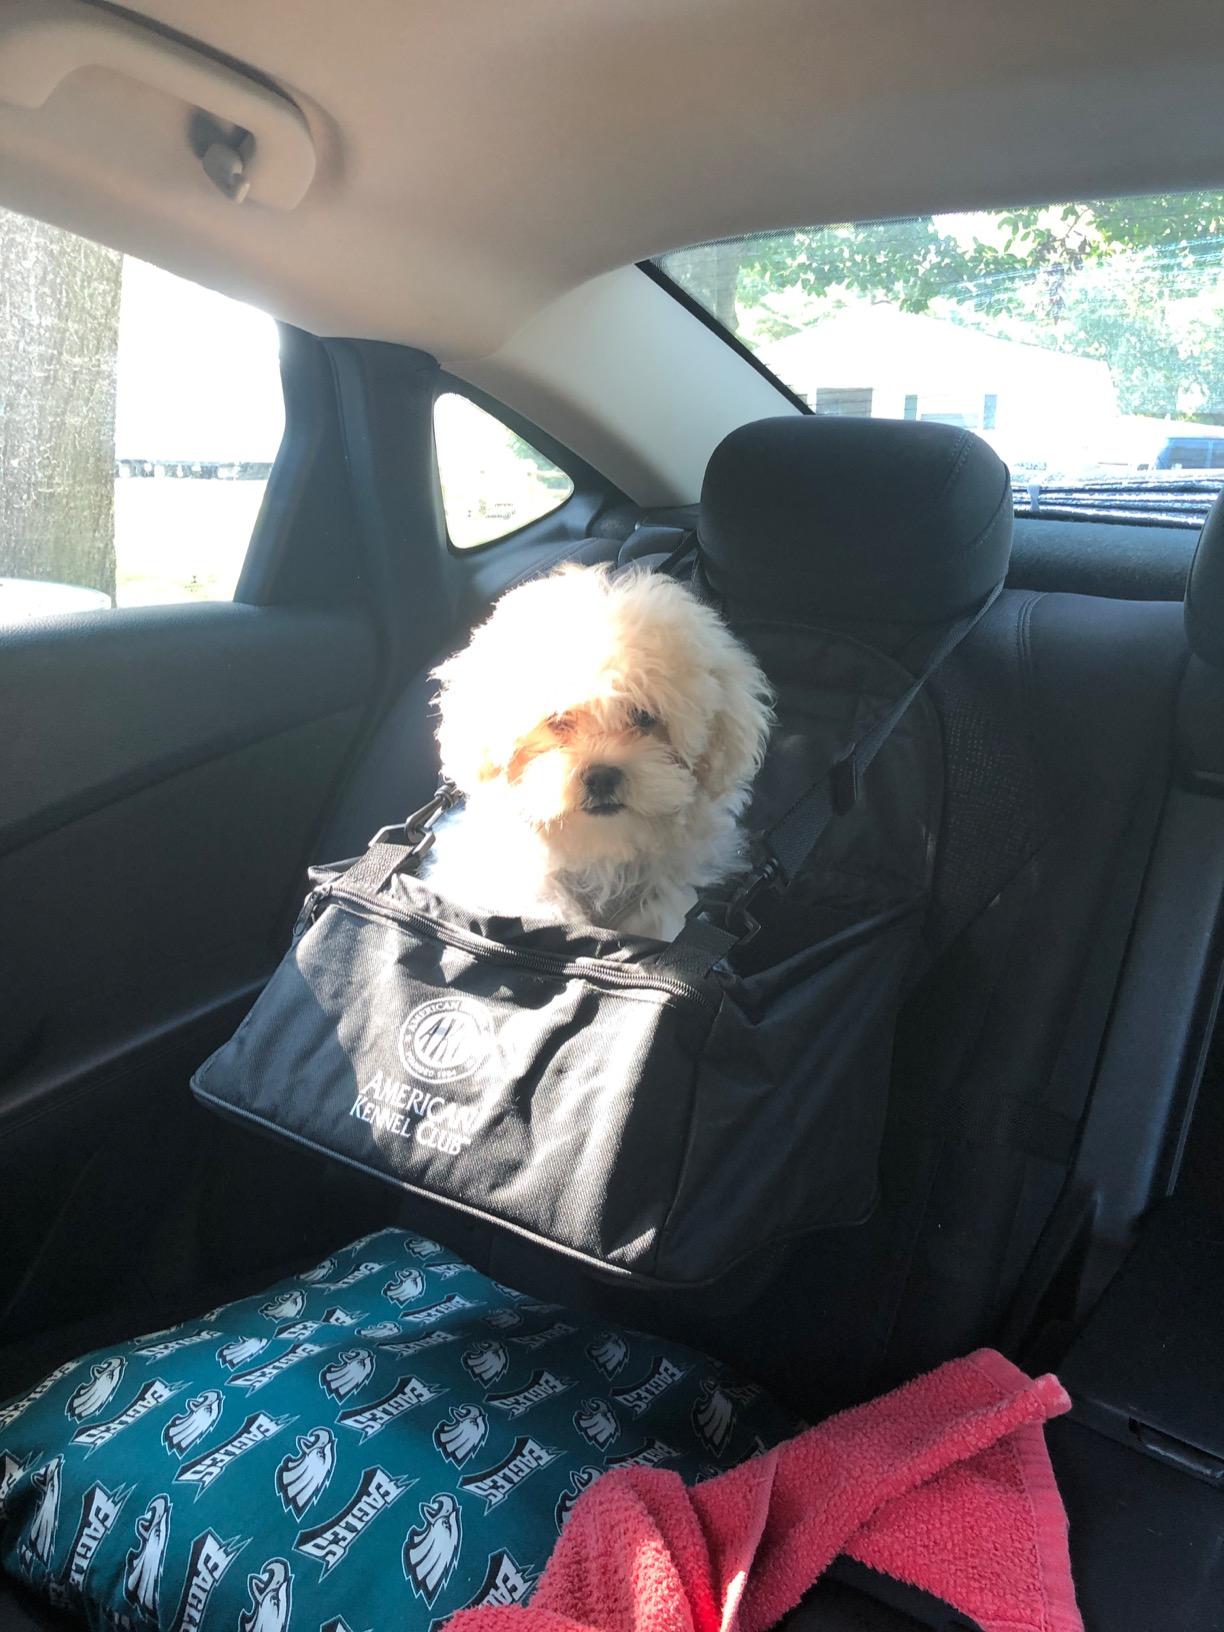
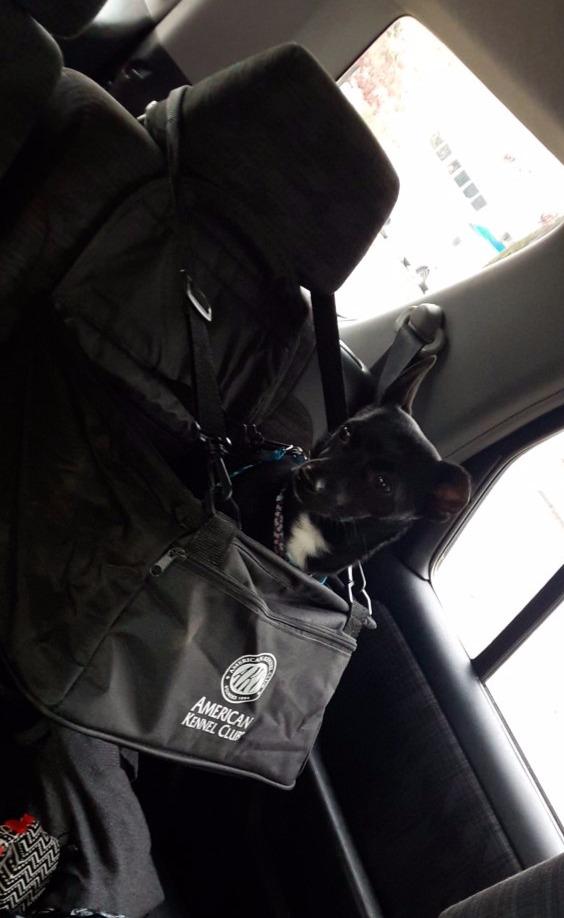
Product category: items_kennel
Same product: yes